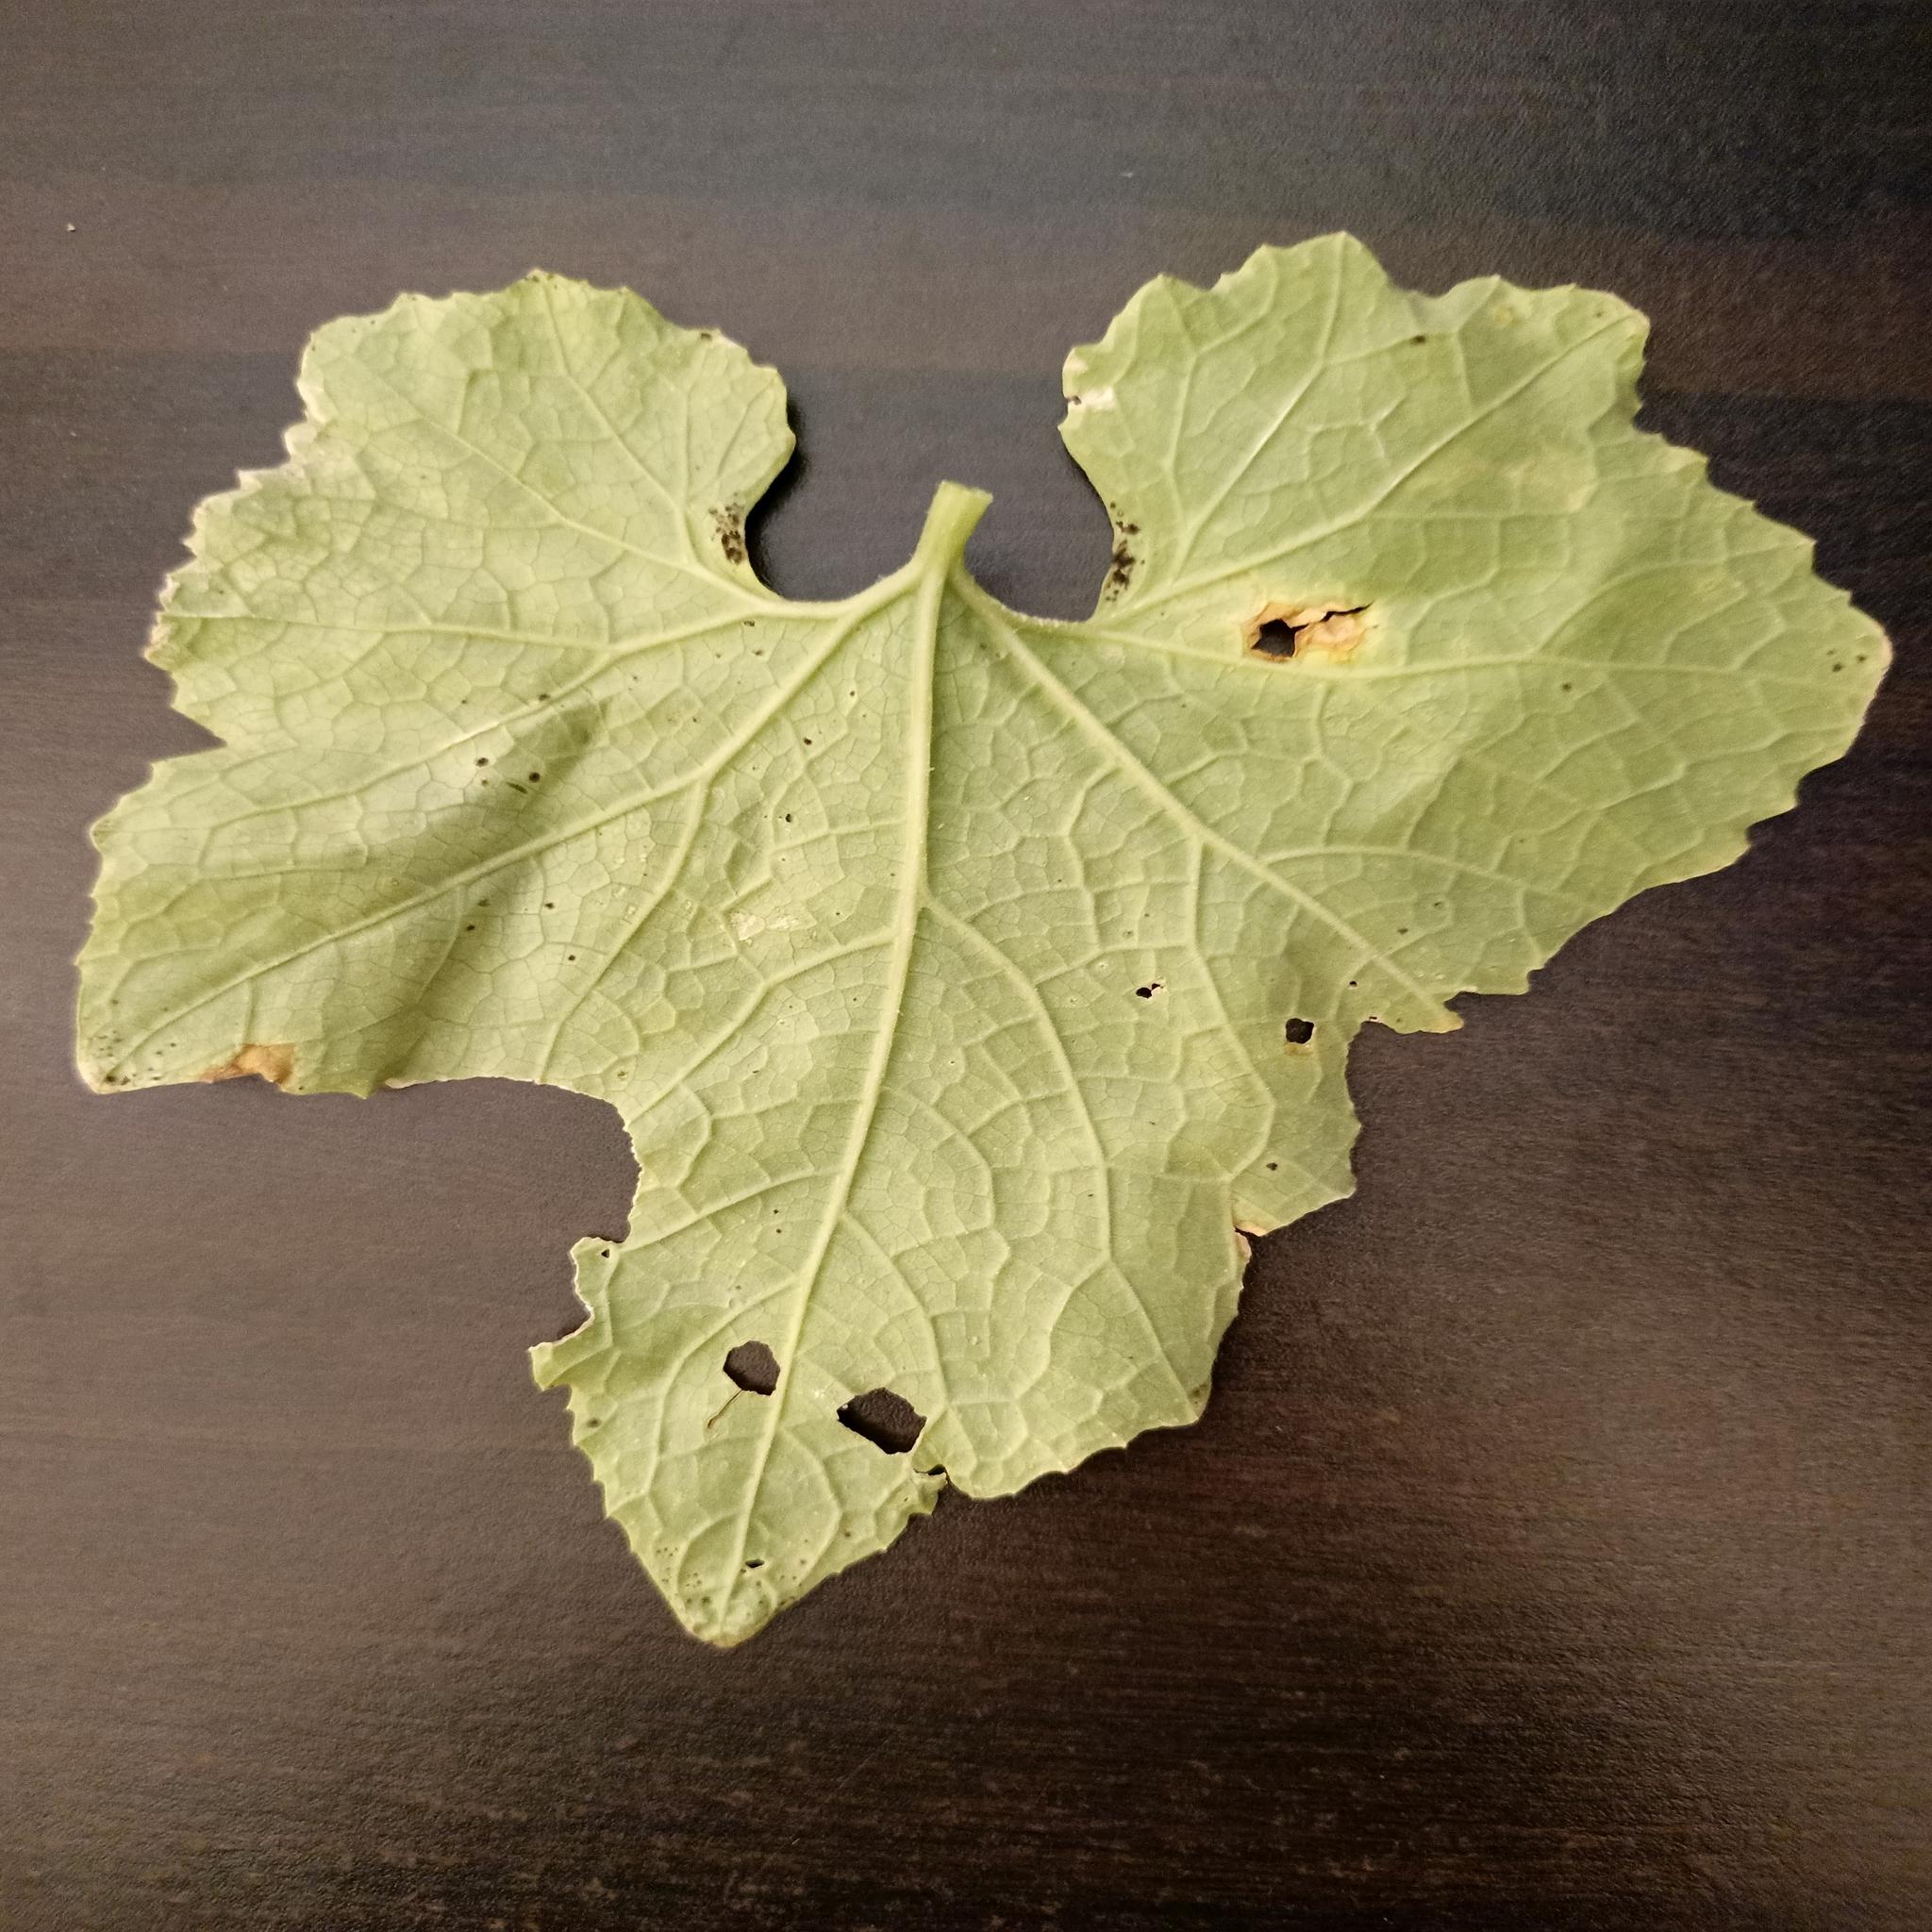
Label: Aphid